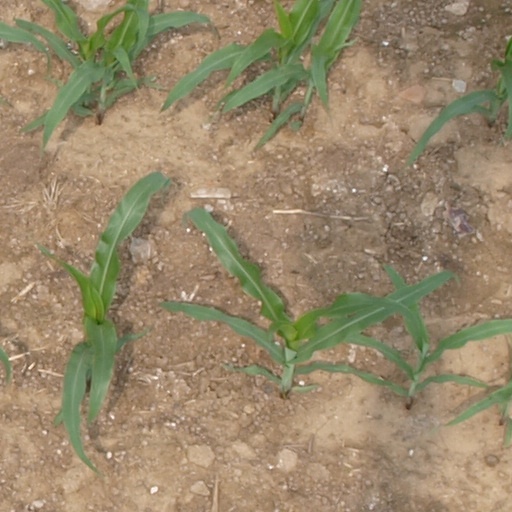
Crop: maize; corn